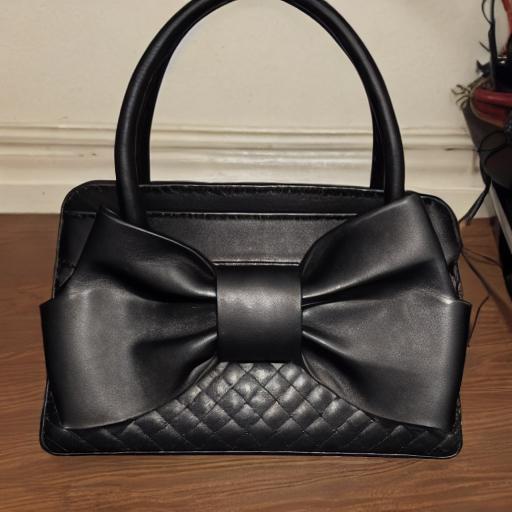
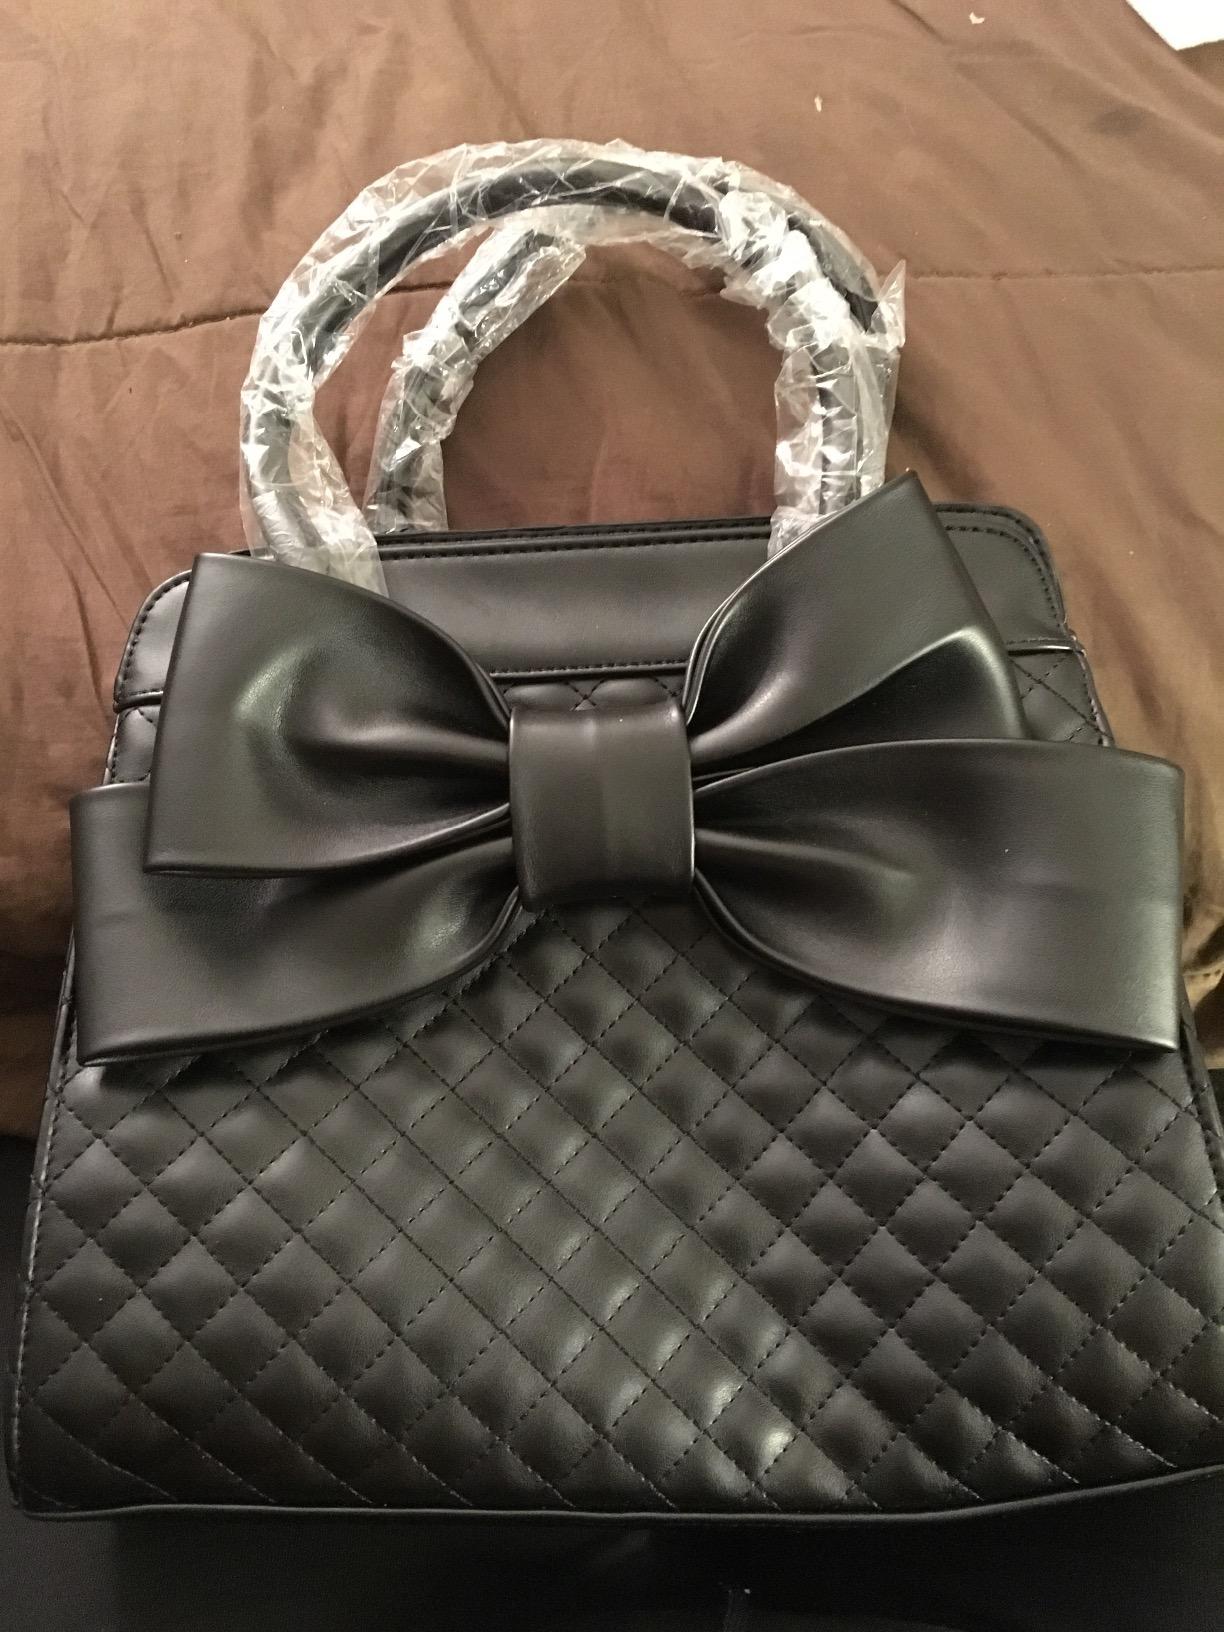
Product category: accessories_handbag
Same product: no